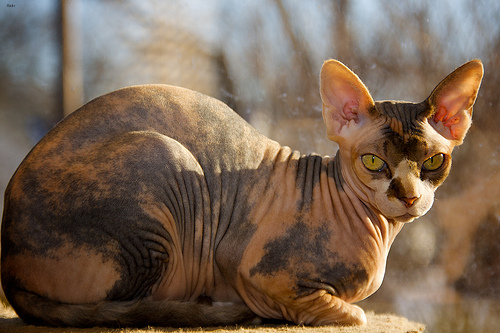
Animal: cat
Breed: sphynx